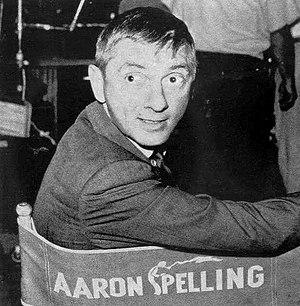
Aaron Spelling, né le 22 avril 1923 à Dallas, au Texas, et mort d'un accident vasculaire cérébral à Los Angeles le 23 juin 2006, était un producteur américain de films et de séries télévisées.